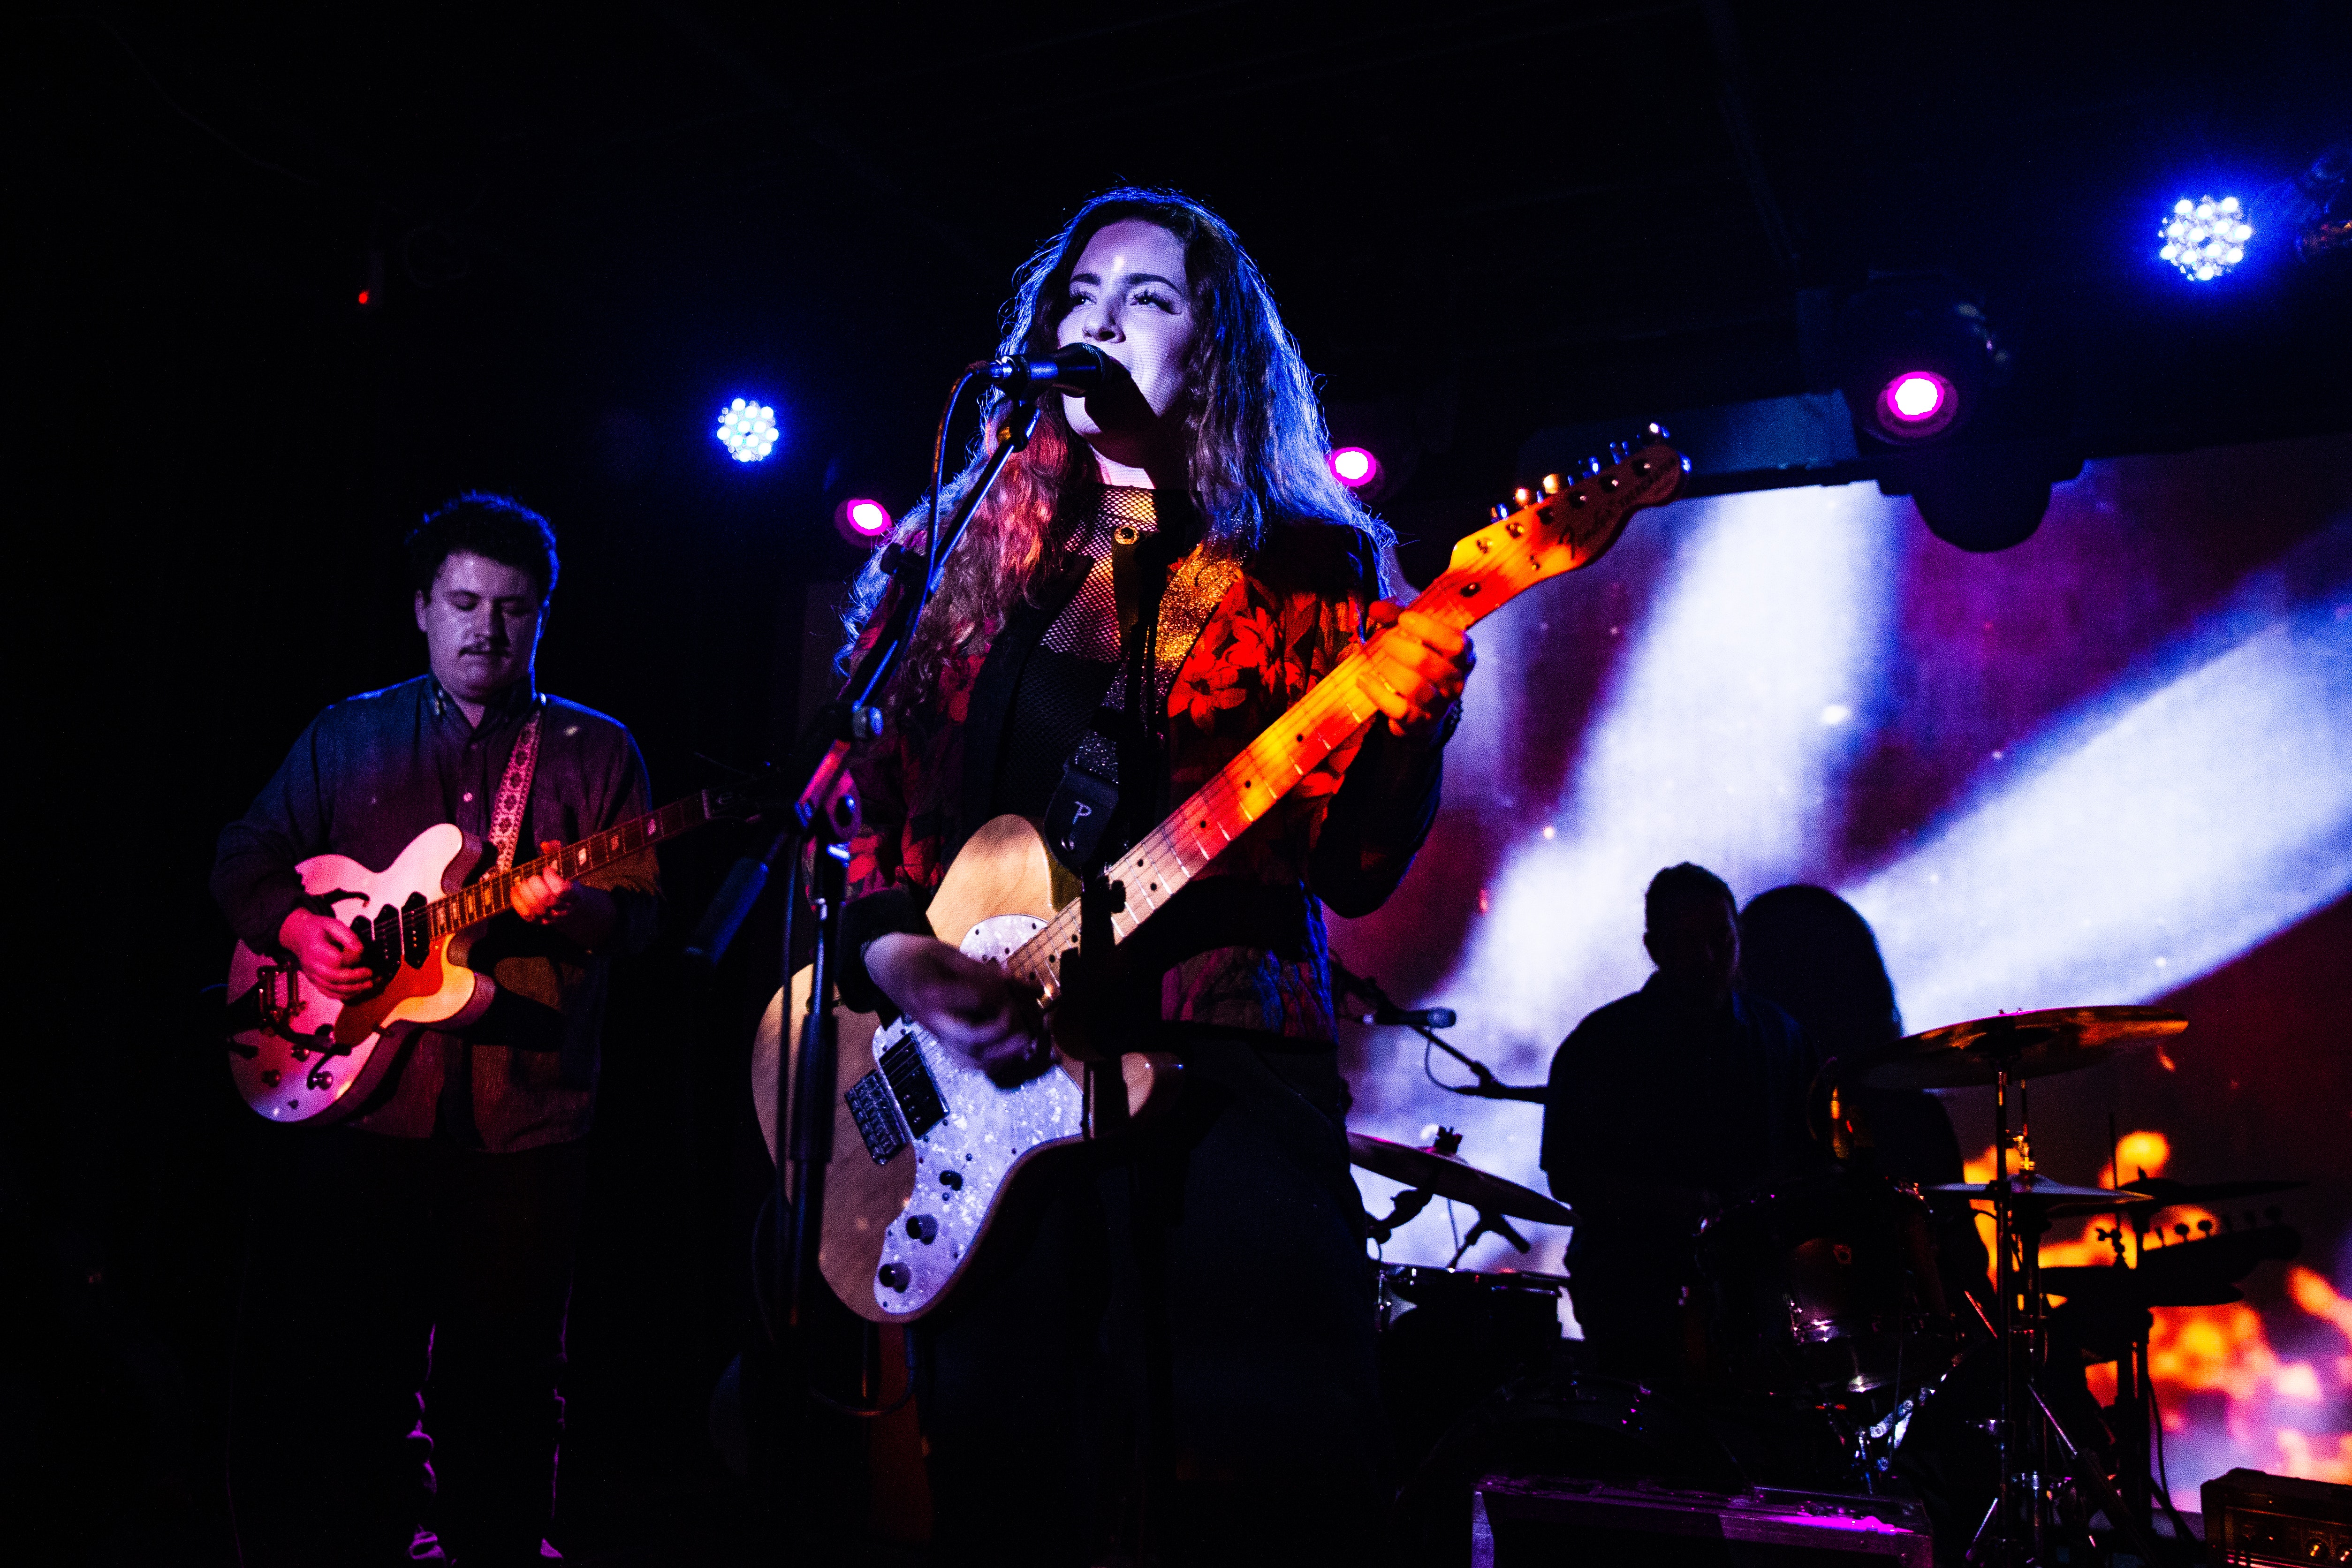
performance, entertainment, performing arts, musician, music, concert, guitarist, string instrument, guitar, stage, event, music artist, public event, rock concert, musical instrument, plucked string instruments, performance art, music venue, musical ensemble, lighting, song, singing, string instrument accessory, bassist, musical instrument accessory, electric guitar, fun, artist, guitar accessory, magenta, singer, pop music, spectacle, bass guitar, darkness